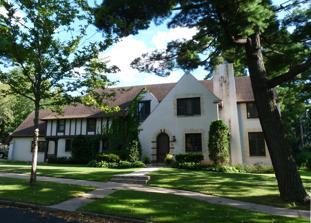
Building: C. F. Dunbar House
Country: United States of America
Year built: 1926
Historic house in Wisconsin, United States United States historic place C. F. Dunbar House U.S. National Register of Historic Places C. F. Dunbar House Location 929 McIndoe St. Wausau, Wisconsin Coordinates 44°57′50″N 89°36′57″W / 44.9638°N 89.6159°W / 44.9638; -89.6159 Architect Alexander C. Eschweiler NRHP reference No. 80000157 Added to NRHP May 1, 1980 The C. F. Dunbar House is a Tudor Revival house built in 1926 in Wausau, Wisconsin , United States . It was added to the National Register of Historic Places in 1980. History Charles Dunbar came to Wausau in 1874 and started a jewelry store and a bicycle shop. He also invested in land in Marathon County and 400 lots in Wausau, including this one. He married Letitia Single and they lived near the center of town. After Charles died, Letitia had this house built in 1898 for herself and her daughter Nell. Alexander Eschweiler 1898 it in Tudor Revival style, with brick covered by smooth stucco, and it was built in 1898. References